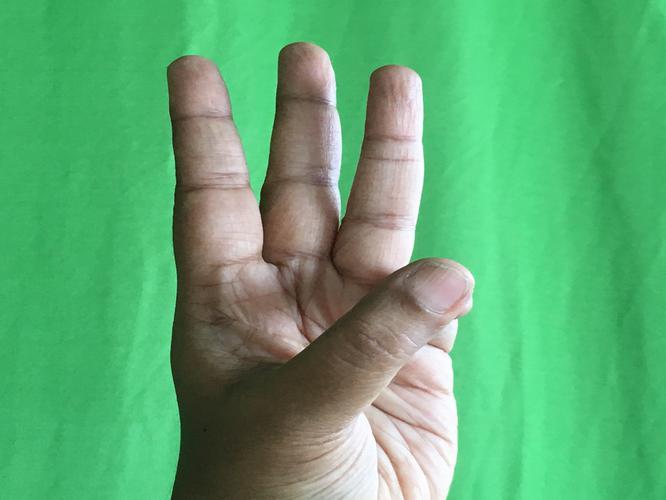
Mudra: Trishulam
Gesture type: single_hand